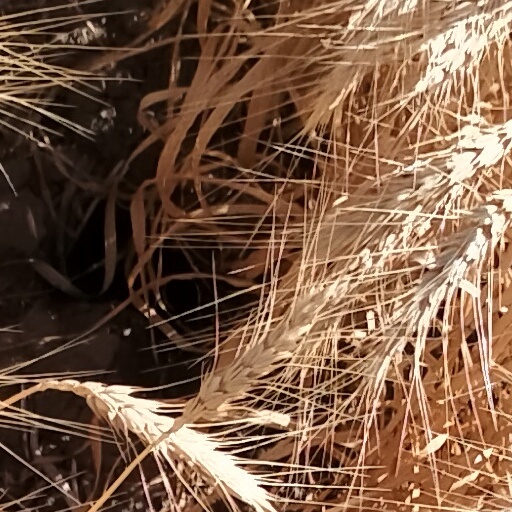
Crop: wheat